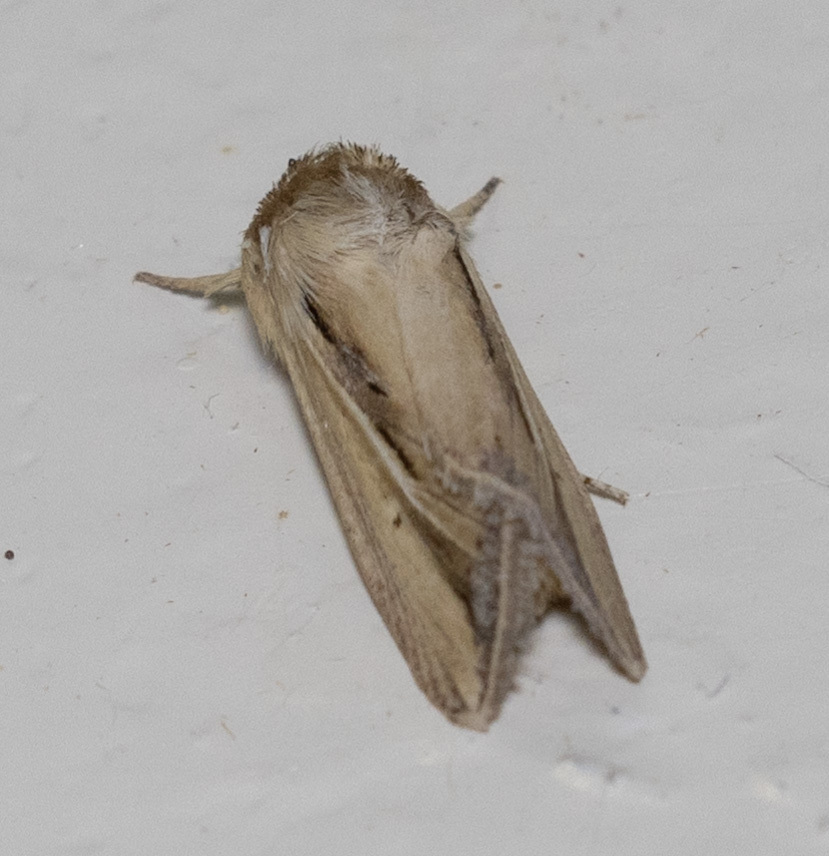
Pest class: wheathead_armyworm_Dargida_diffusa